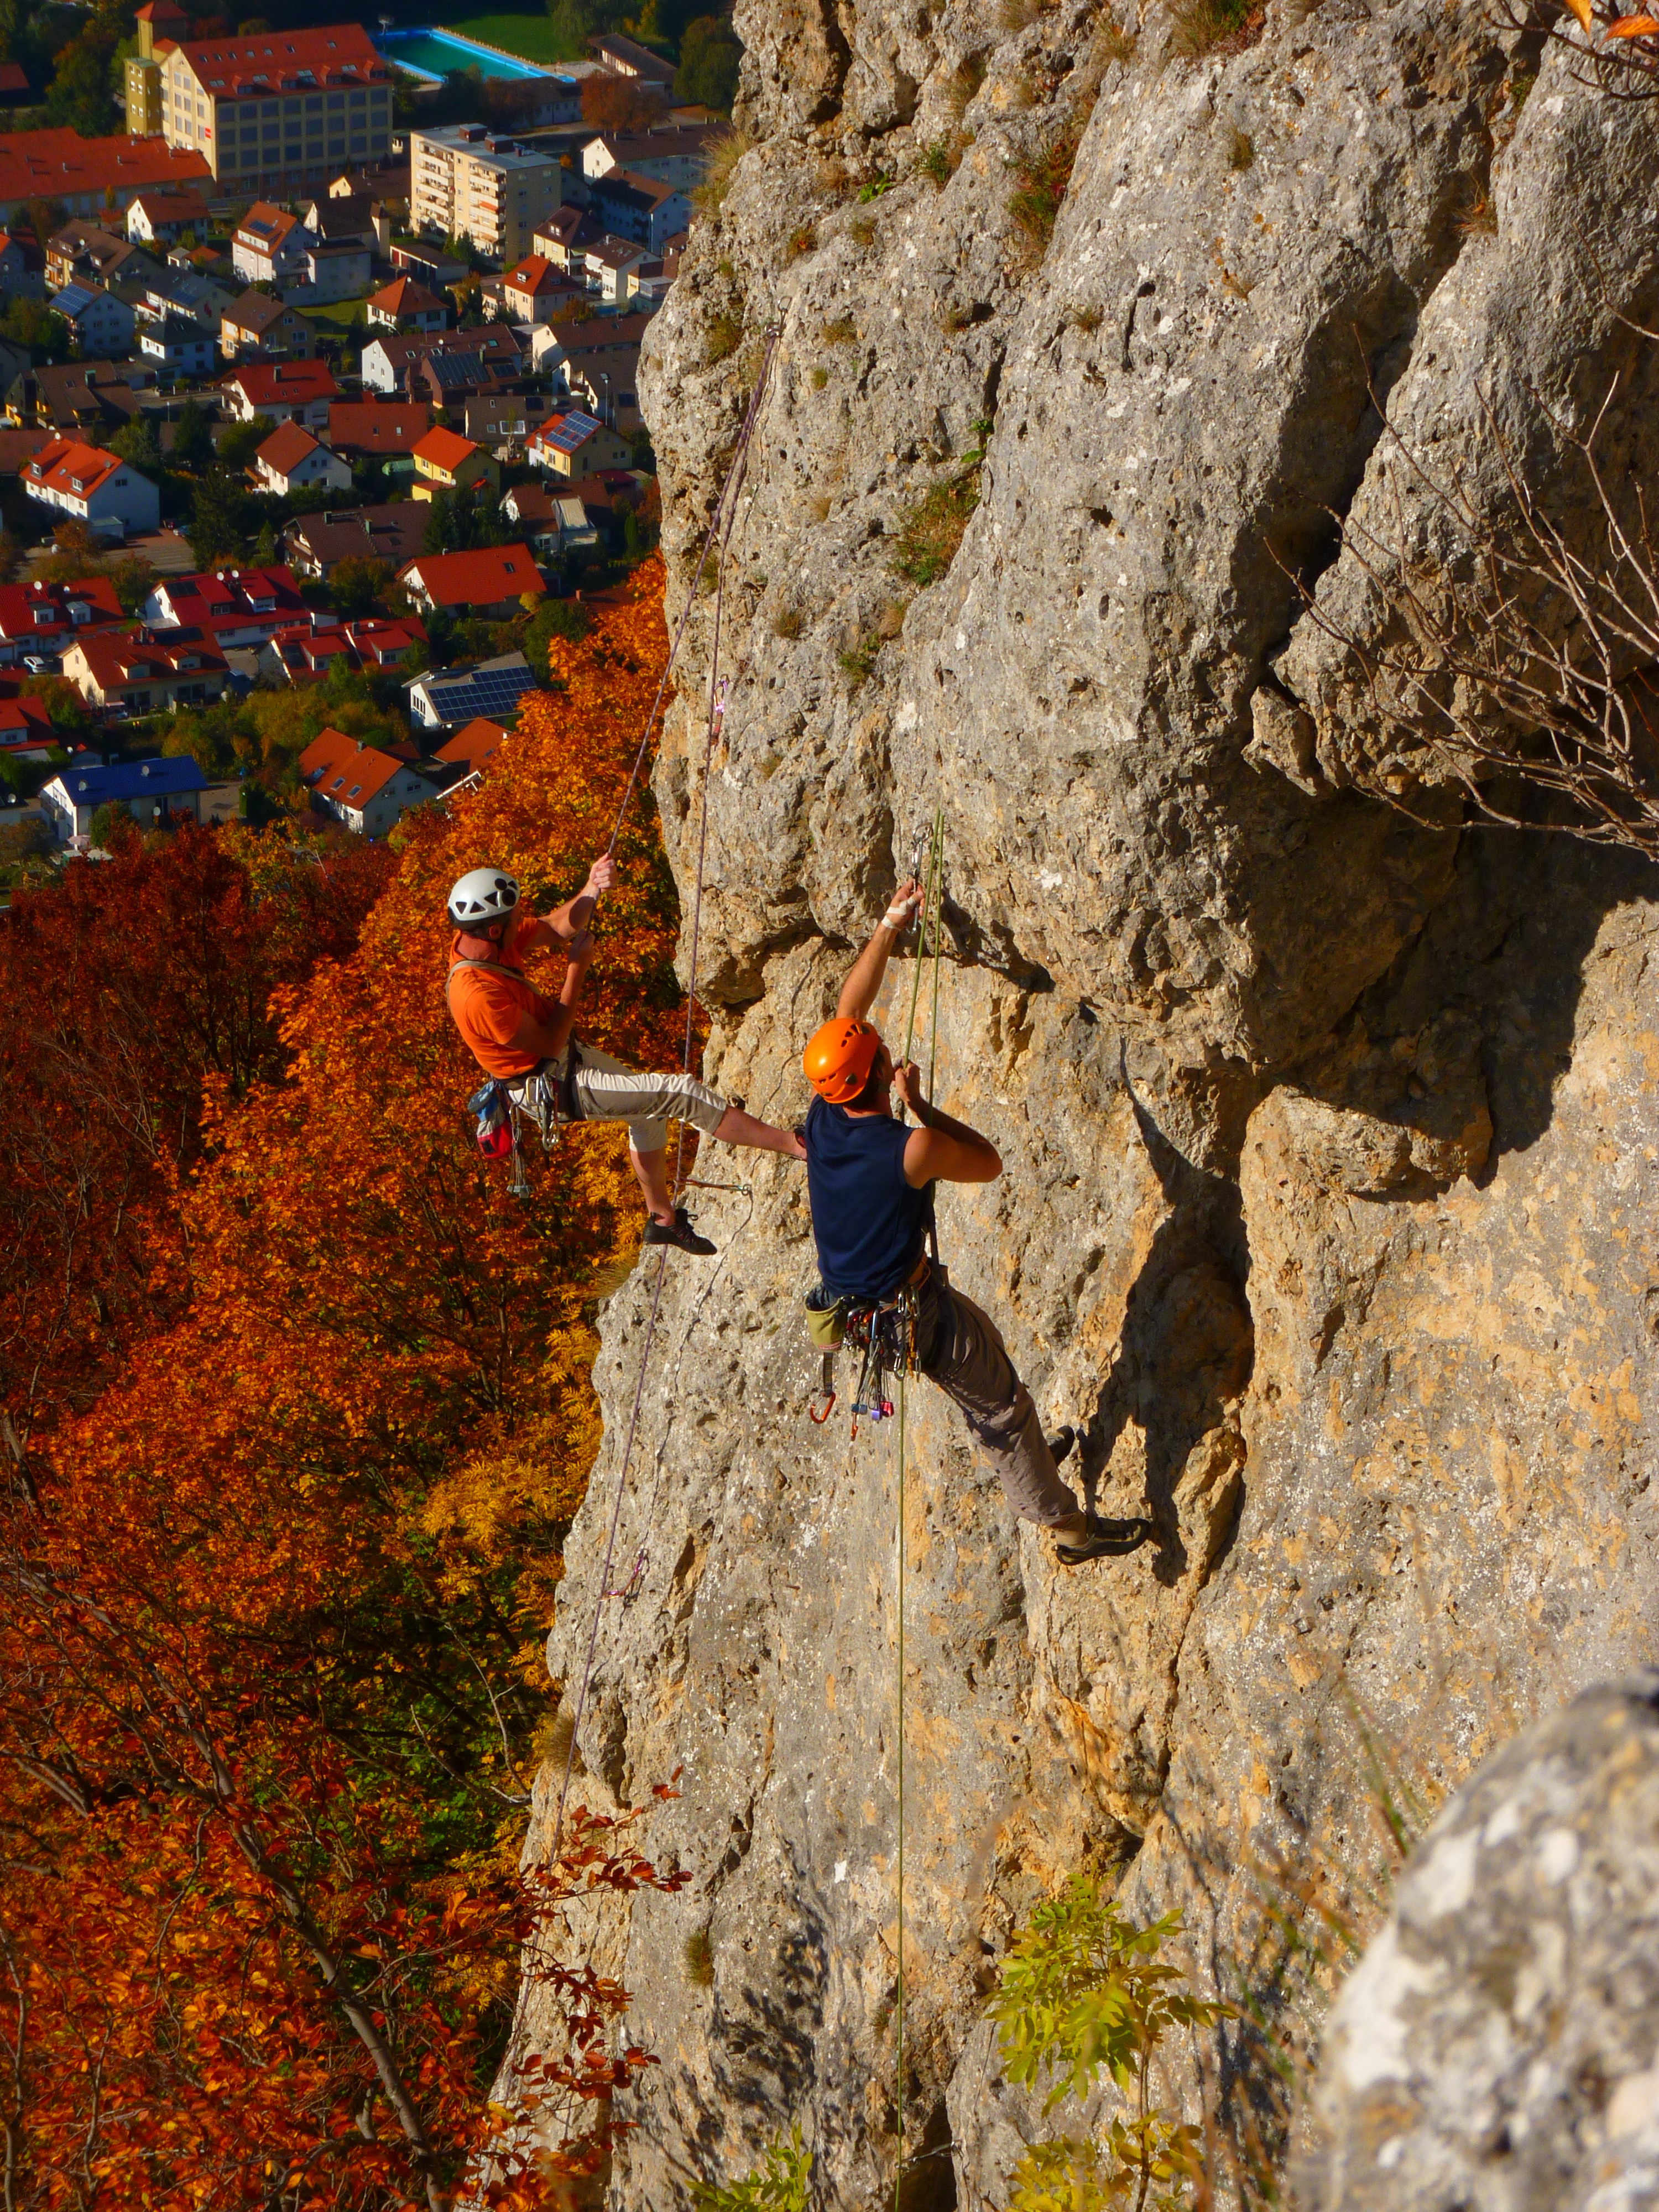
rock, rope, sport, adventure, recreation, cliff, autumn, soil, rock climbing, climber, terrain, climb, geology, sports, rope up, climbing rope, geological phenomenon, sport climbing